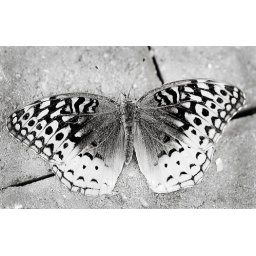
butterfly in black and white